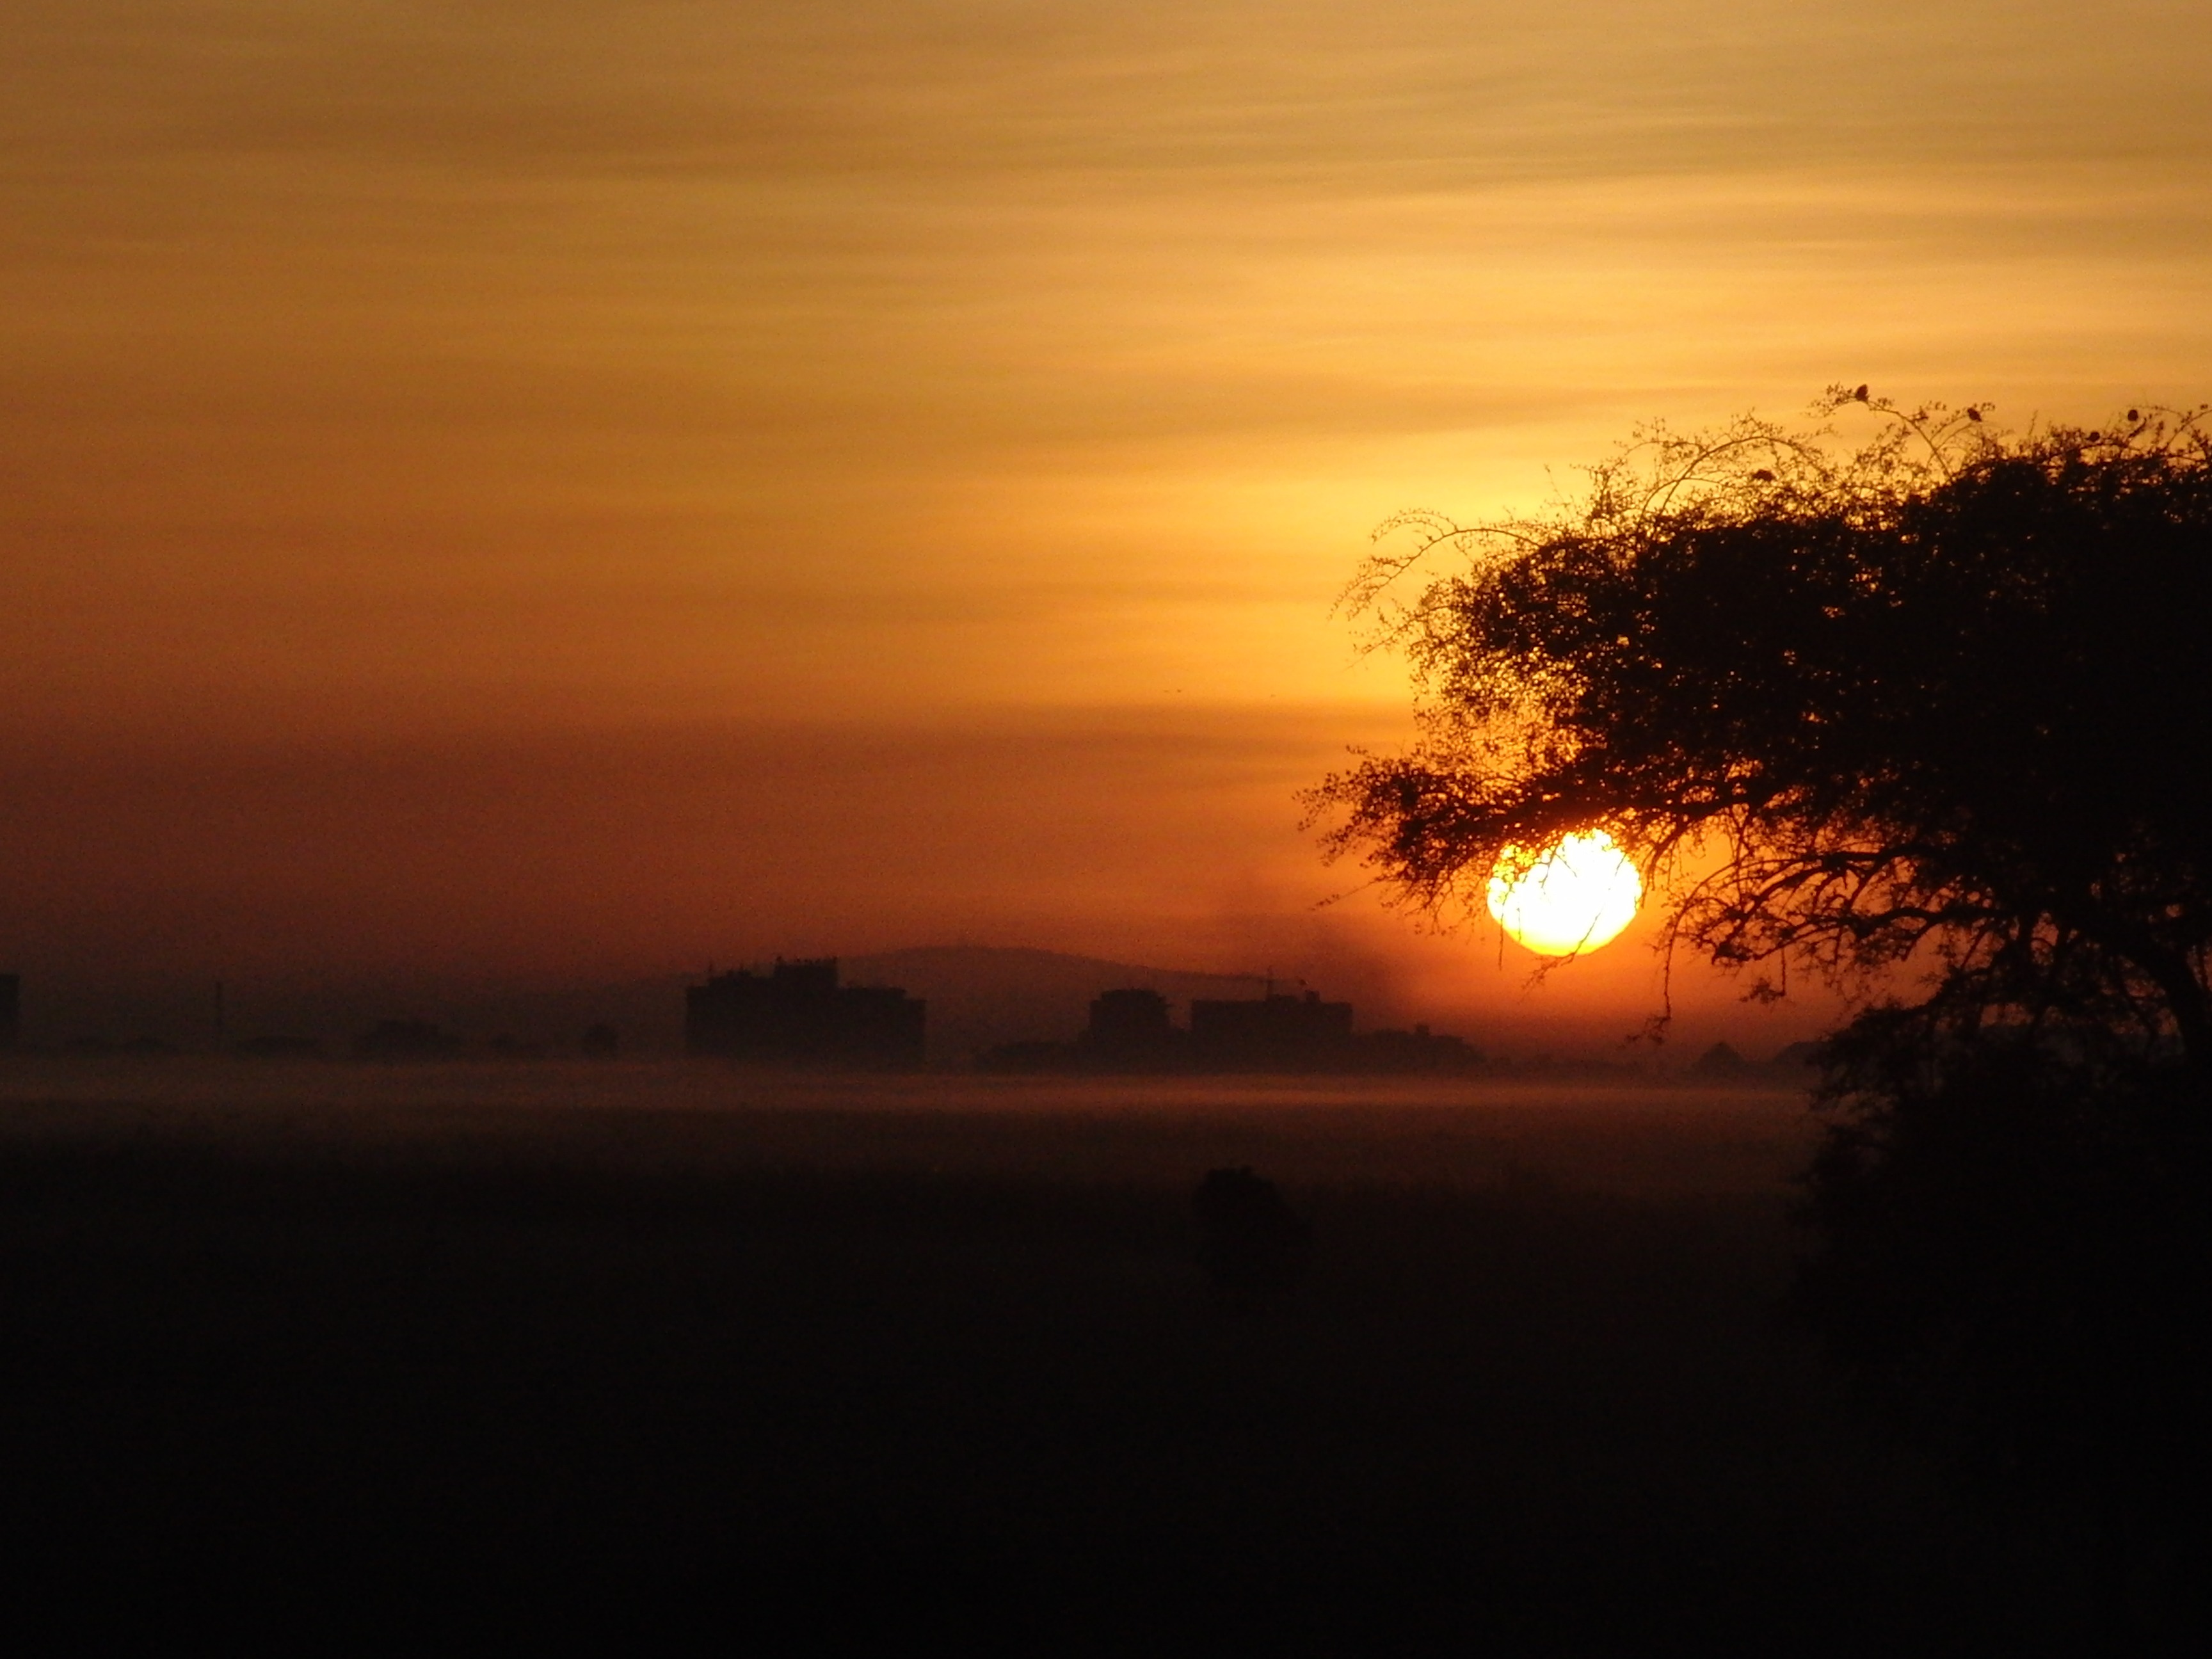
sea, nature, horizon, wilderness, cloud, sky, sun, sunrise, sunset, sunlight, morning, dawn, atmosphere, dusk, wildlife, evening, africa, safari, afterglow, atmospheric phenomenon, red sky at morning